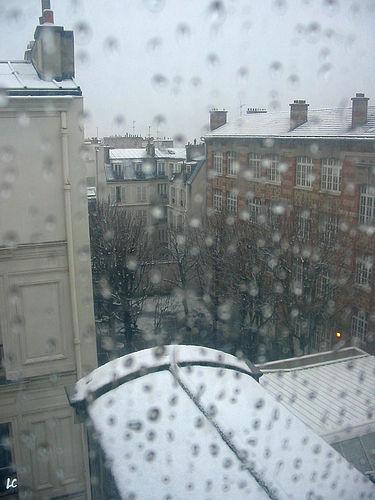
Weather: rain or strom